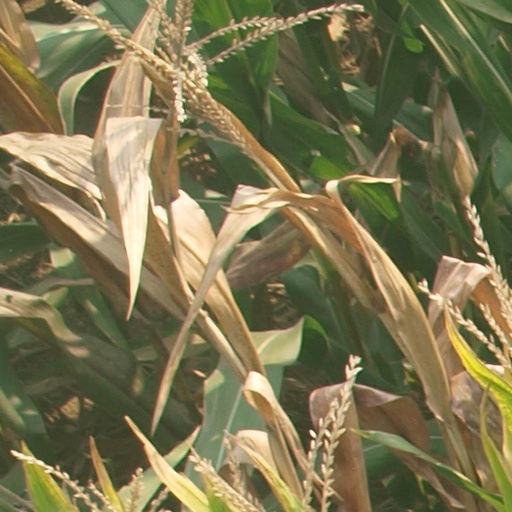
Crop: maize; corn